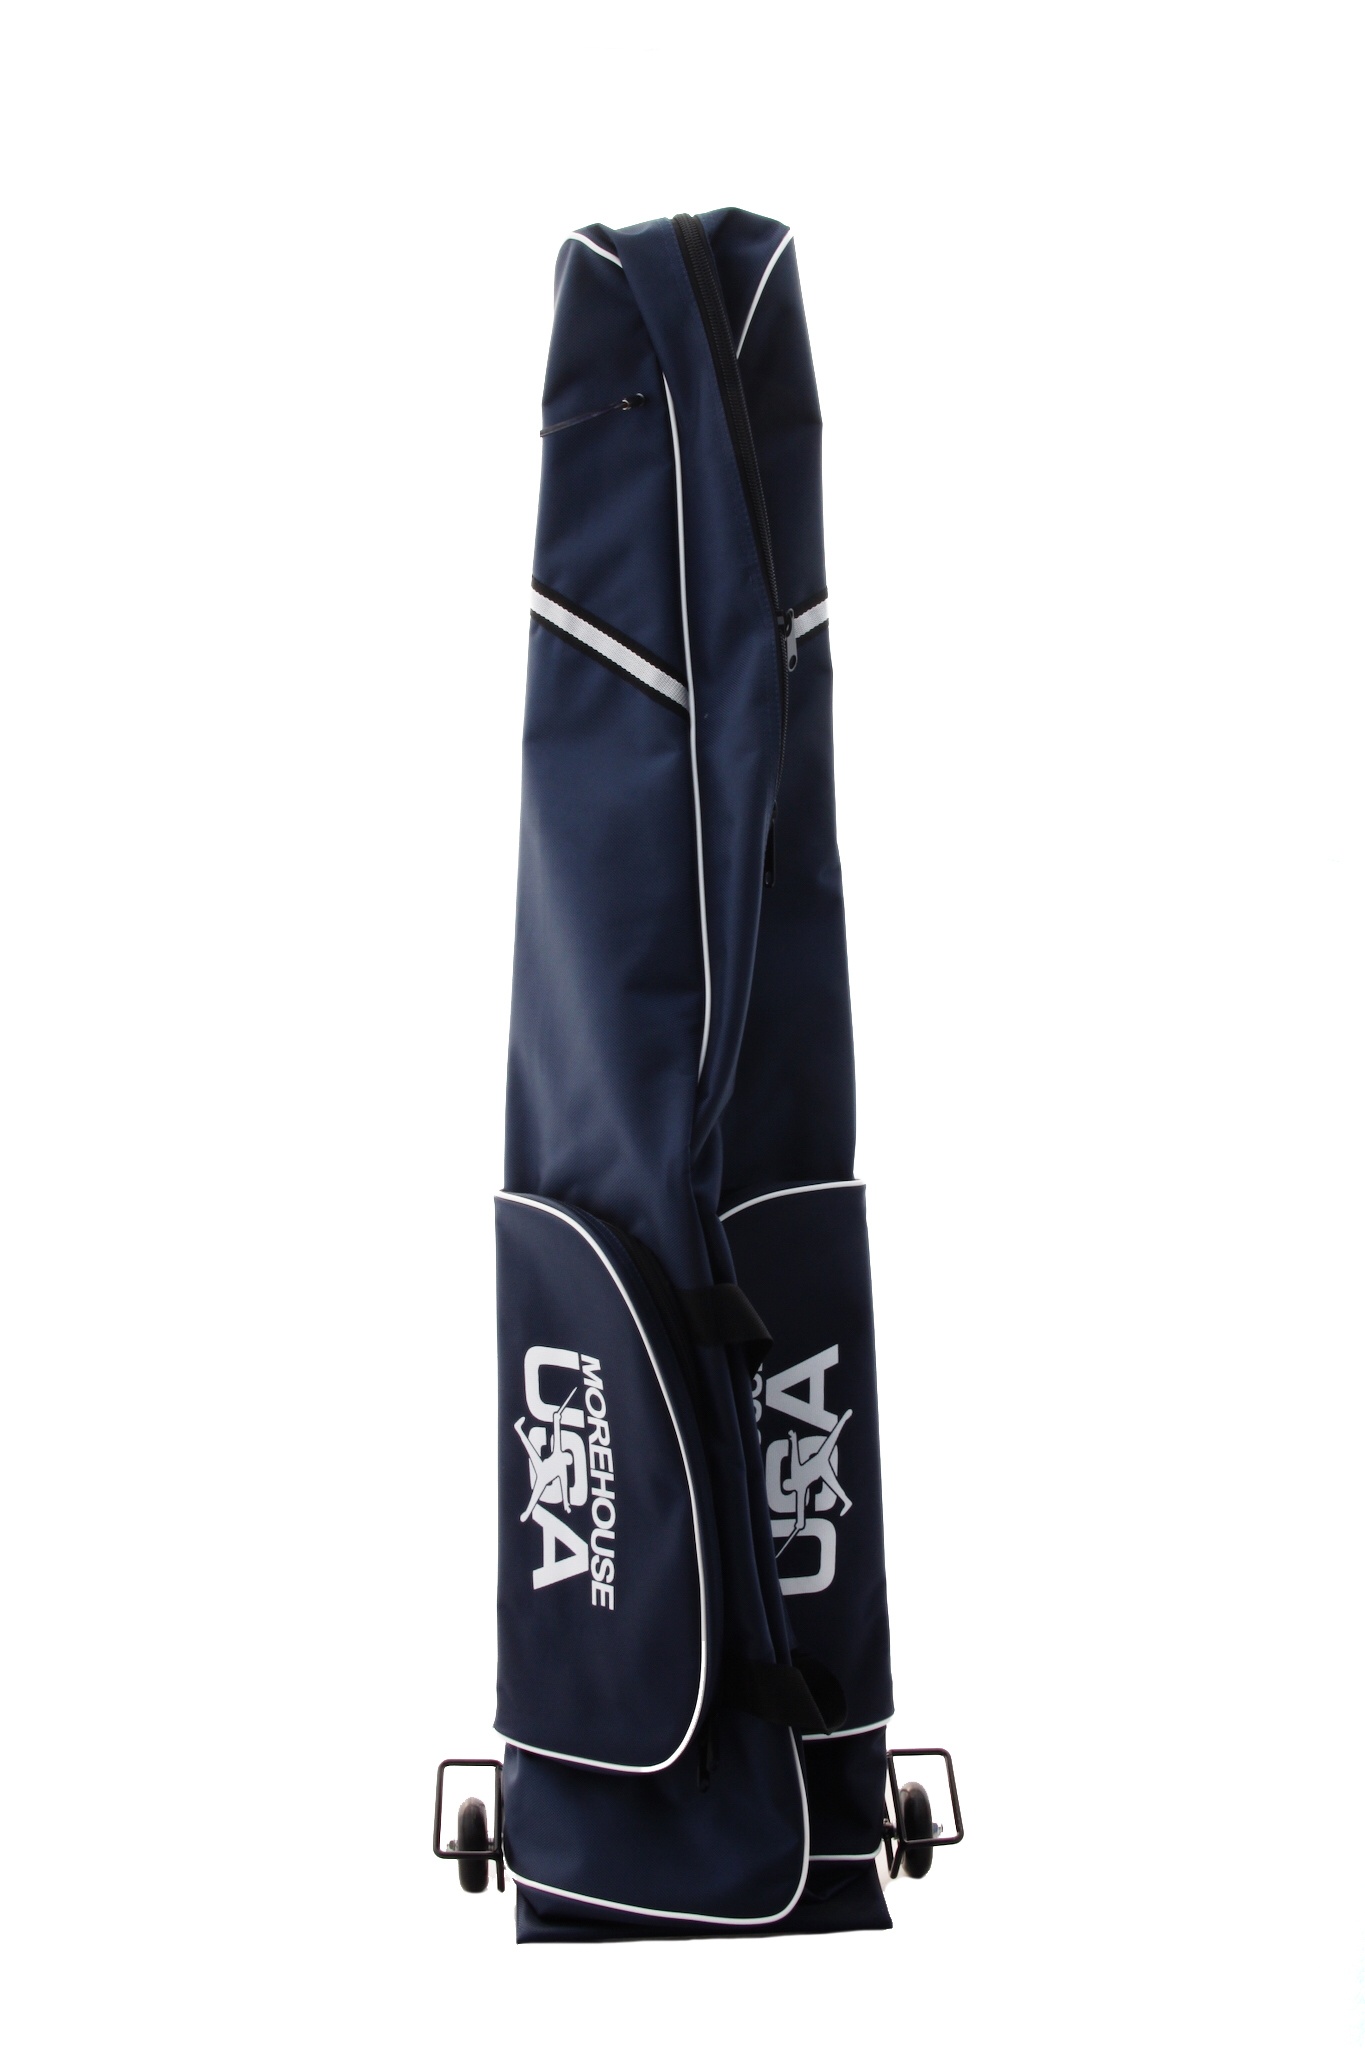
Double Pocket Weapon Fencing Bag
Brand: Morehouse Fencing Gear
Introducing the Morehouse Double Pocket Weapon Fencing Bag —an epitome of excellence in fencing gear transport. Meticulously crafted from premium materials, this bag ensures optimal durability and protection for your valuable equipment. The bag's innovative features include reinforced padding for heightened gear safety and a ventilated section for breathability. Beyond functionality, the sleek design exudes a modern aesthetic. Whether you're heading to practice or competitions, Morehouse's Single Weapon Fencing Bag is tailored for convenience, offering a seamless blend of innovation, style, and practicality. Elevate your fencing experience with a bag that not only meets but exceeds your expectations for equipment storage and transportation. Features & Benefits: Multiple compartments for organized storage. Padded shoulder straps for comfortable carrying. Ventilation for odor control. Durable zippers for long-lasting use. The Morehouse Double Pocket Weapon Fencing Bag is a versatile and thoughtfully designed solution for fencing equipment storage and transportation. Available in blue, black, or red, it caters to individual preferences while providing a stylish and customizable option for fencers. The inclusion of padded shoulder straps ensures a comfortable carrying experience, reducing strain during transit. The bag's ventilation feature is crucial for odor control, promoting air circulation to keep equipment fresh and hygienic, particularly after intense training sessions. Additionally, the velcro enclosure adds a practical touch, offering secure and quick access to fencing gear while maintaining a reliable closure for safe storage. With these features, the Morehouse Single Weapon Fencing Bag combines functionality with convenience, addressing the specific needs of fencers comprehensively and stylishly.
Category: Sporting Goods > Athletics > Fencing > Fencing Training Aids > Fencing Training Bags